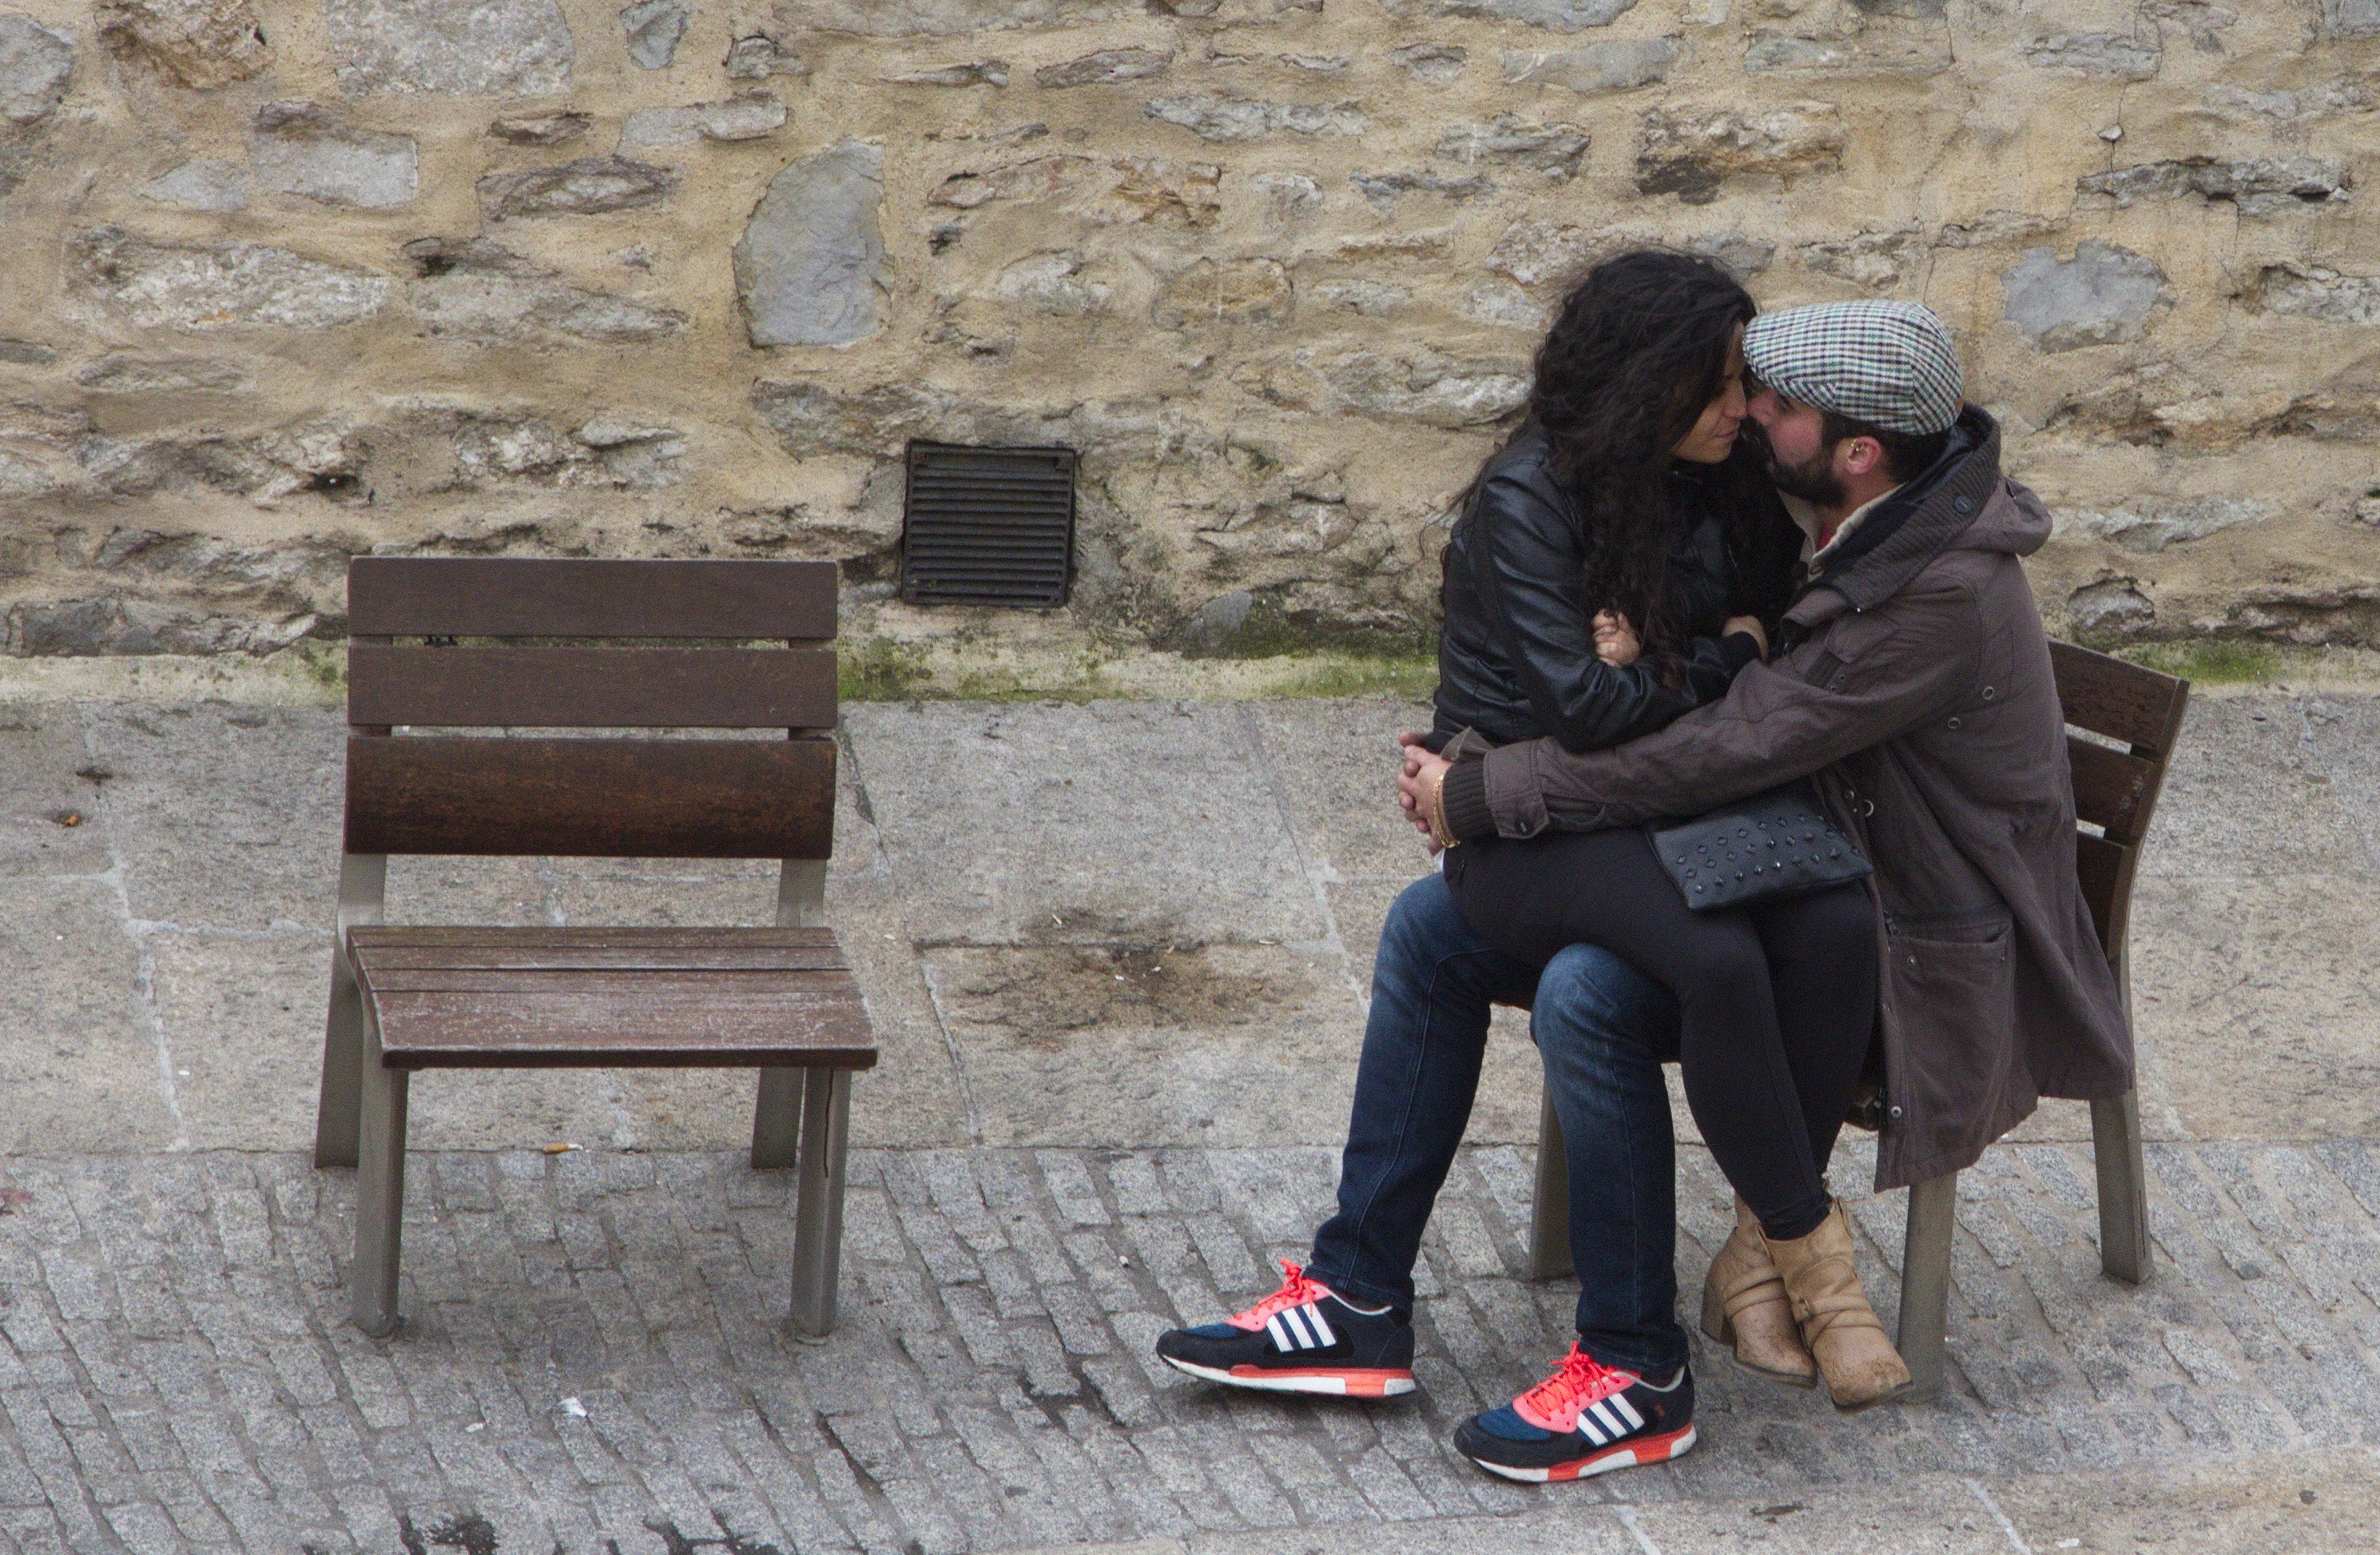
man, tree, people, girl, woman, cute, guy, love, heart, young, red, symbol, sitting, holiday, couple, romance, two, wedding, just married, stroll, outdoors, family, background, dress, happiness, relationship, bright, beauty, day, valentine, shape, photoshoot, feelings, element, lavstori, interaction, sweethearts, however, human positions